Chestnut Street Historic District (Camden, Maine)

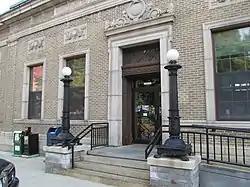
The Camden Post Office, October 2012

The Chestnut Street Historic District encompasses a predominantly residential part of Camden, Maine, United States, which represents a cross-section of the town's architectural history, and of its transition from a shipping center to a summer resort community. The district extends south from the town common, along Chestnut Street, and then east to Dillingham Point. It was listed on the National Register of Historic Places in 1991.